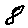
Label: 8